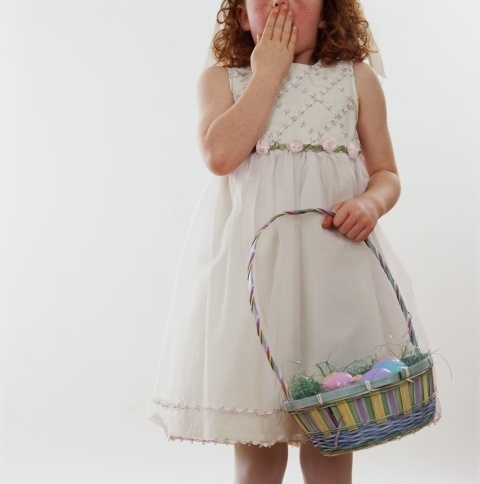
Label: not_food